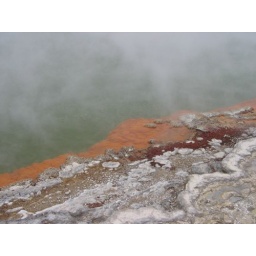
This is the post card shot of the green and orange water in the pools at Waiotapu